1st Guards Brigade (United Kingdom)

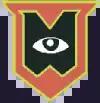
Guards Division Insignia.

The 1st Guards Brigade was an infantry brigade of the British Army, formed in the First World War. It was formed in August 1915 by the redesignation of the 4th (Guards) Brigade on its transfer from the 2nd Division to the Guards Division. It served with the Guards Division on the Western Front for the rest of the war.